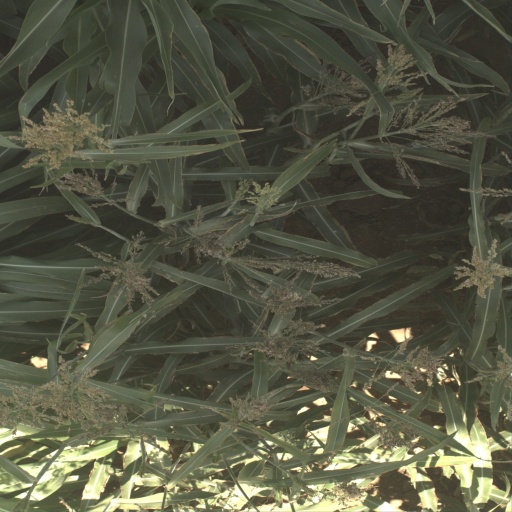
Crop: sorghum